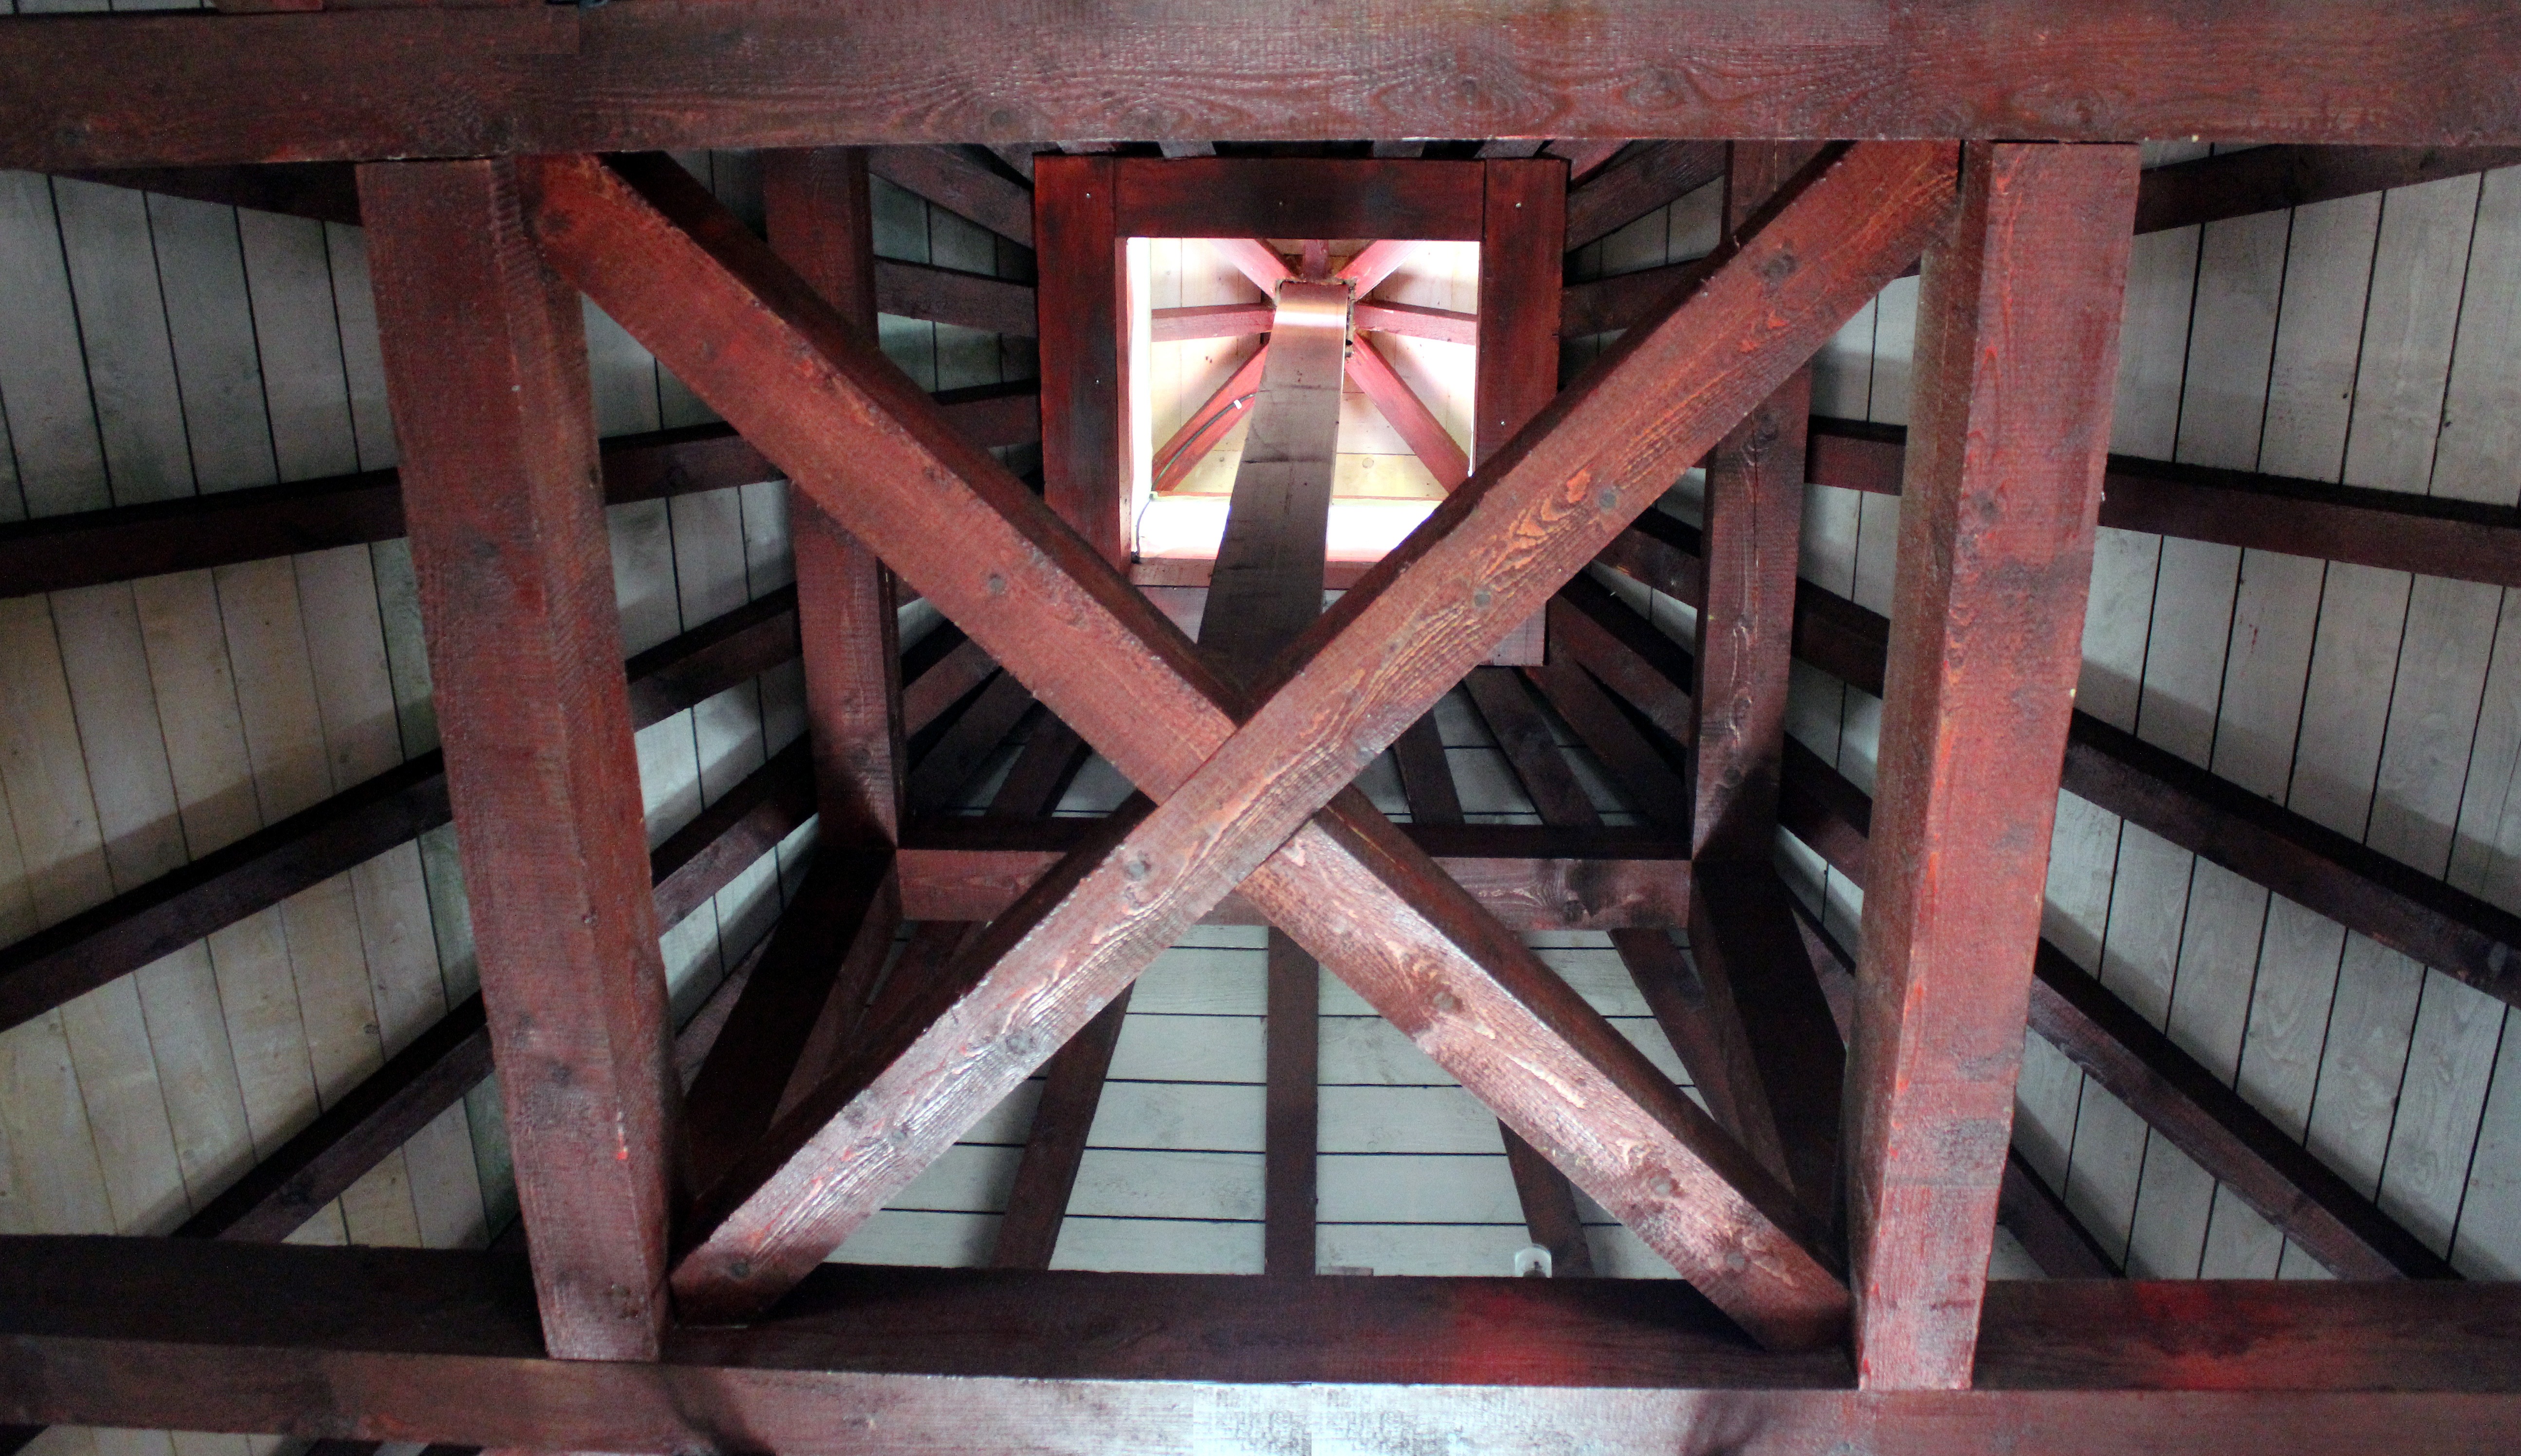
architecture, wood, house, window, building, barn, wall, beam, construction, red, tower, design, symmetry